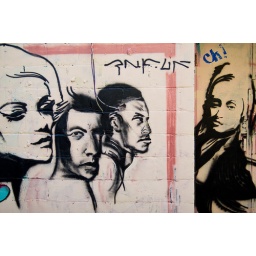
May 2006,Graffiti on a wall in an alley south of Queen street in Toronto, Canada.